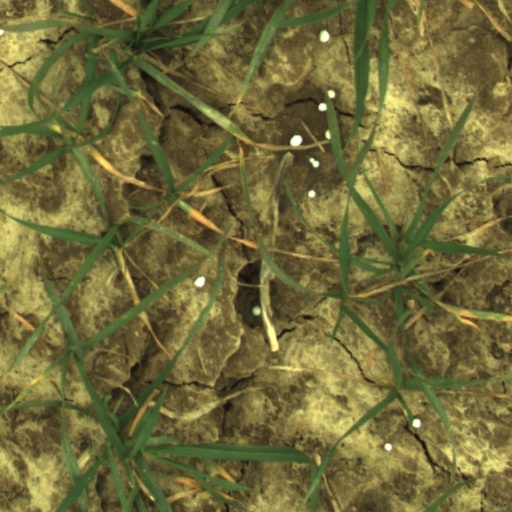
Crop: wheat